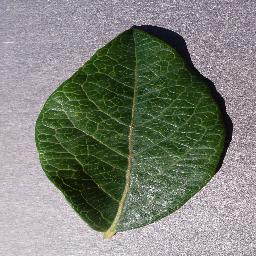
Label: Blueberry___healthy